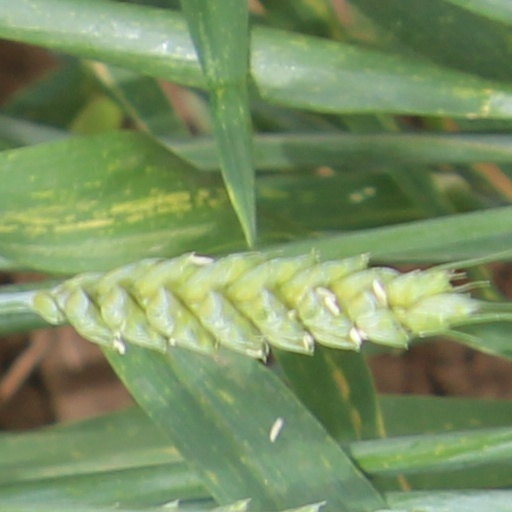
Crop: wheat